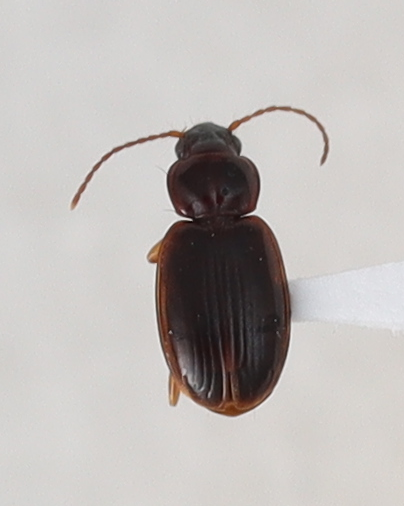
Scientific name: Trechus obtusus
Plot: 2
Trap: S
Collected: 20220420